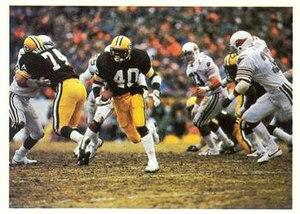
Eddie Lee Ivery, né le 30 juillet 1957 dans le comté de McDuffie, en Géorgie est un joueur américain de football américain.